Day-Taylor House

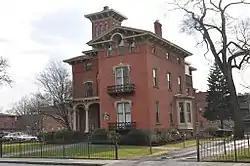

The Day-Taylor House is a historic house at 81 Wethersfield Avenue in Hartford, Connecticut. Built in 1857, it is one of state's best examples of Italianate villa architecture executed in brick. It was listed on the National Register of Historic Places in 1975. It presently houses offices.